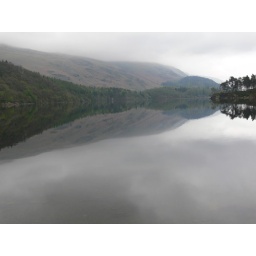
Discovered a little lake on the drive home from Windermere. Couldn't get over how still the water was.